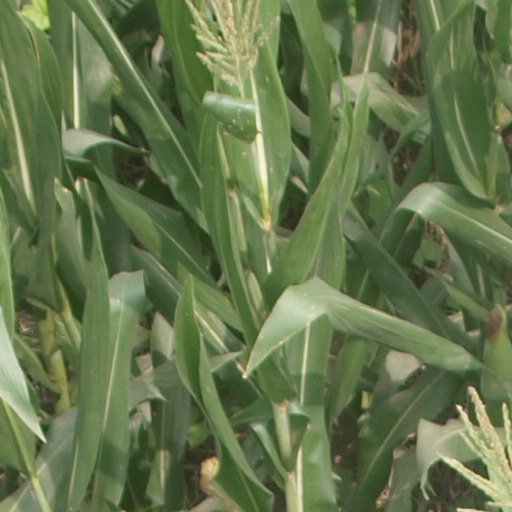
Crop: maize; corn